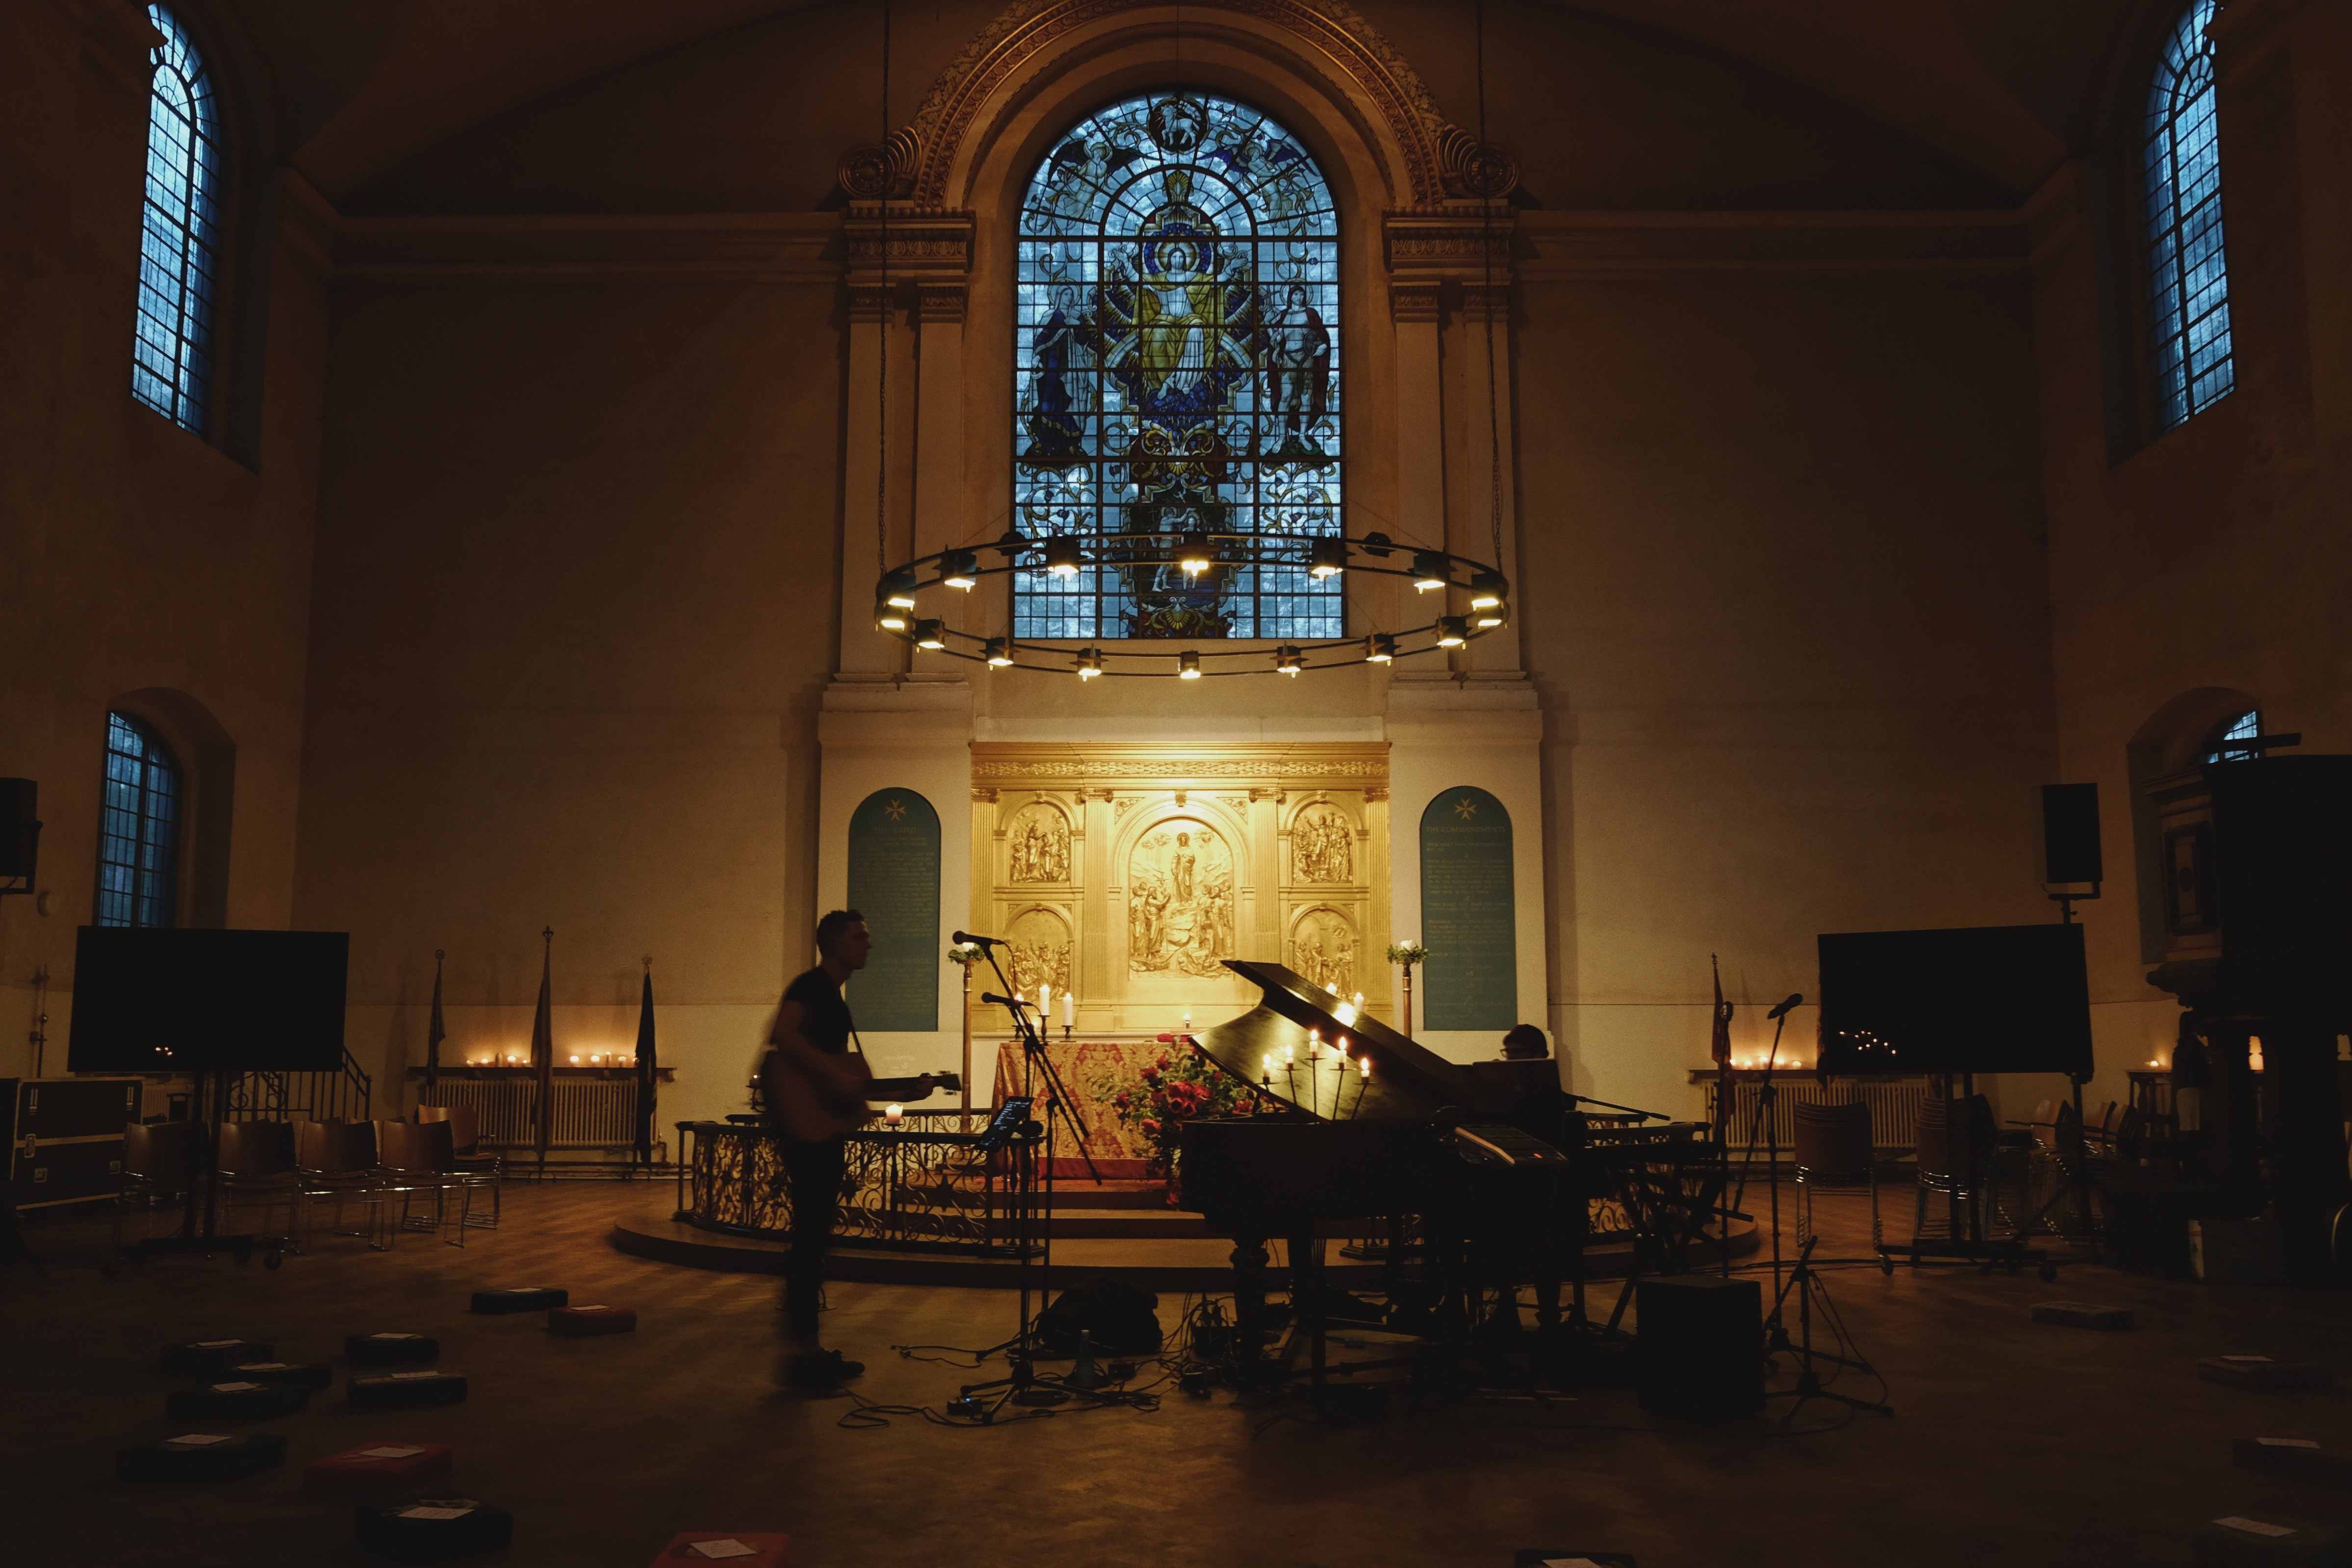
religion, church, chapel, place of worship